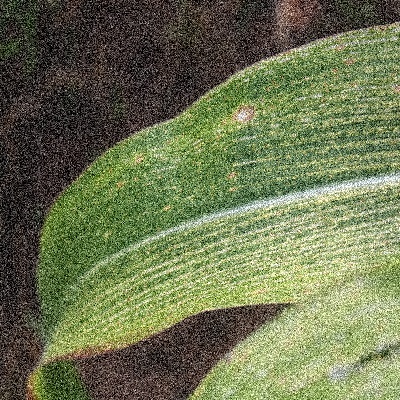
Label: Corn_(Maize)___Maize_Streak_Virus